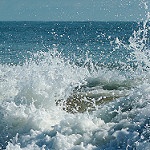
Label: sea